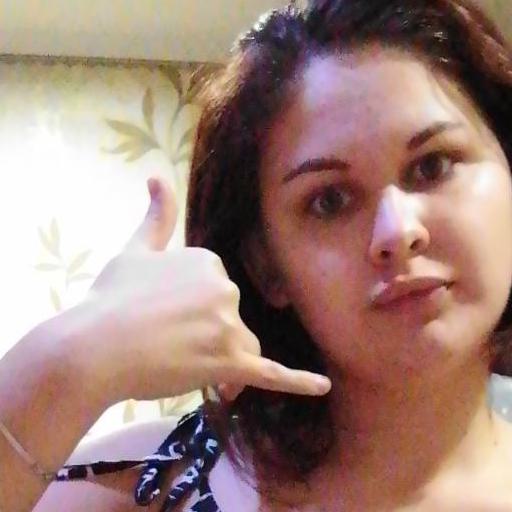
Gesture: call